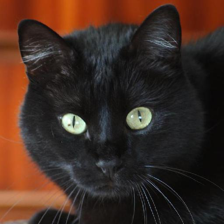
Label: animals